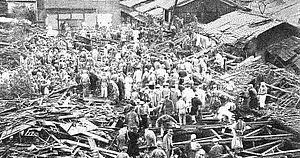
Le Typhon Muroto de septembre 1934 est un violent cyclone tropical qui causa d’énormes dégâts au Japon et fit plus de 3 000 morts dans son sillage. Le système a d'abord été identifié le 13 septembre sur les États fédérés de Micronésie. Se déplaçant vers le nord-ouest, il a balayé les îles Ryukyu le 20 septembre. En tournant vers le nord-est, le typhon s’est accéléré et a frappé Shikoku et le sud de Honshū le lendemain matin. Il a touché Muroto, Kaifu, l’île Awaji et Kobe. Une pression de 911,9 hPa a été observée à Muroto, faisant de ce typhon le plus puissant alors jamais enregistré sur le Japon. Après avoir quitté le Japon, la tempête, devenue extratropicale, s'est dirigée vers l'est et s'est affaiblie. Tournant vers le nord le 24 septembre, le système s'est approfondi et a touché les Îles Aléoutiennes; il a été enregistré pour la dernière fois le lendemain sur l'ouest de l'Alaska.